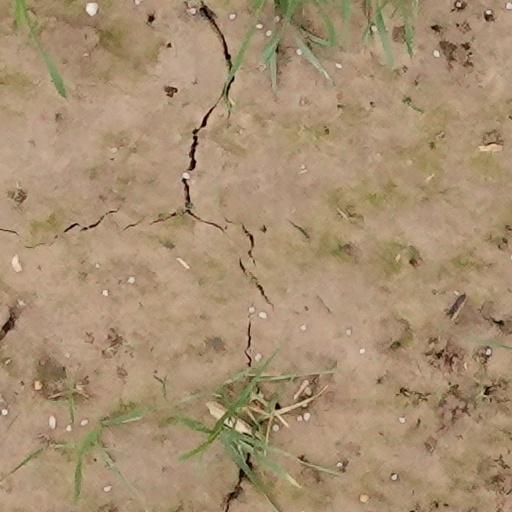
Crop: wheat